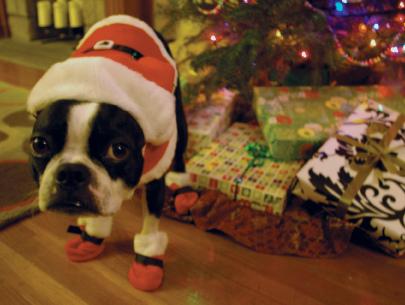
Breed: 230-n000084-Boston_bull